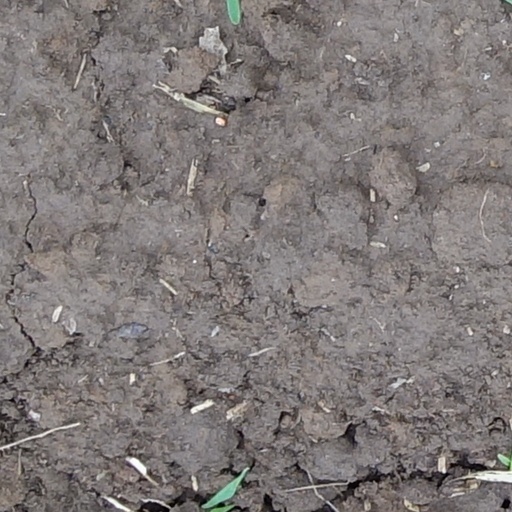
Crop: wheat